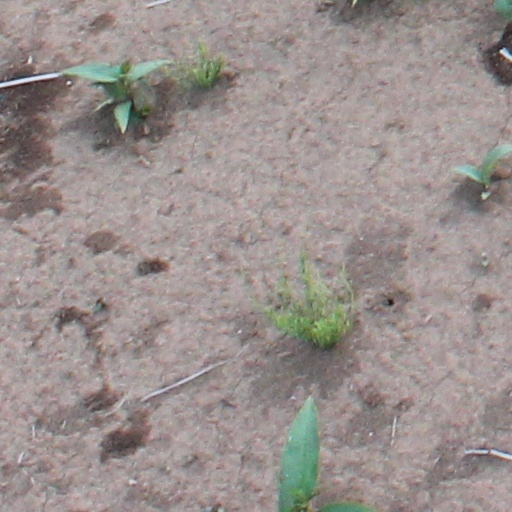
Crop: wheat